Renato Cesarini

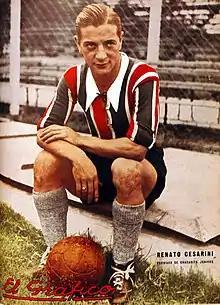
Cesarini during his run on Chacarita Juniors in 1936

Renato Cesarini (11 April 1906 – 24 March 1969) was an Italian Argentine football player and coach who most notably played for Juventus in Italy as a midfielder or forward. He was a dual international footballer and played for both the Argentina and Italy national teams. While playing for Italy, he was part of the successful runner-up 1931-32 Central European International Cup and gold winning 1933-35 Central European International Cup campaigns.